Anna Lee Fisher

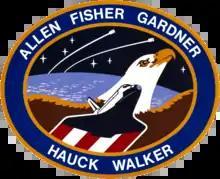
Refer to caption

Fisher was asked to design the insignia for this mission. Her design had six stars: five for the crew and one representing Kristin. Reporters asked her how she felt about leaving her child behind. She pointed out that men on her flight were also leaving their children behind; Gardner had a son a few months older than Kristin, and all the others had older children. In the weeks and months leading up to the flight, she recorded a series of videos for Kristin so her daughter would know what her mother was like in case she did not come back. STS-51-A was supposed to launch on November 7 but high winds in the upper atmosphere forced a 24-hour postponement.